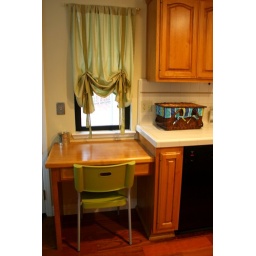
green and blue in the kitchen